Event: Nepal Earthquake
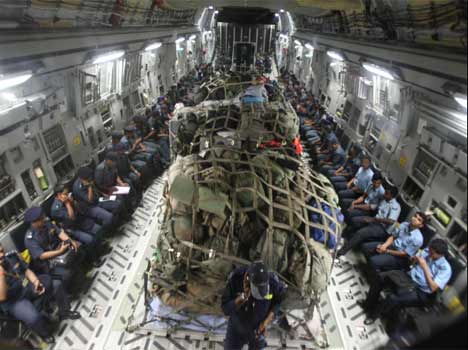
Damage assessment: no_damage